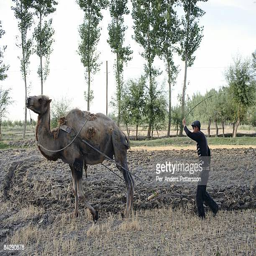
a farmer plows his fields with a camel on a farm outside a city